A. M. Lamb House

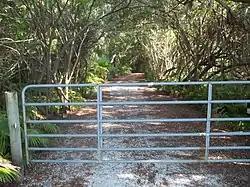
Entry gate

The A. M. Lamb House is a historic building in Ruskin, Florida, United States. It is located at 2410 West Shell Point Road. On October 12, 2007, it was added to the U.S. National Register of Historic Places.